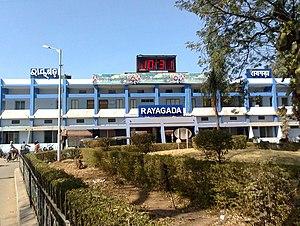
Rayagada est une ville indienne située dans le district de Rayagada dans l’État de l'Odisha. En 2011, sa population était de 73 208 habitants.